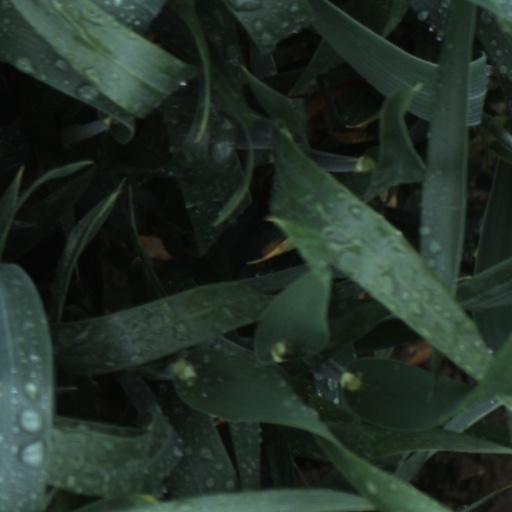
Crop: wheat